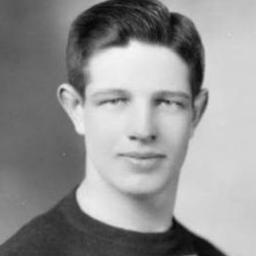
Age: 19